Fungus-growing ants

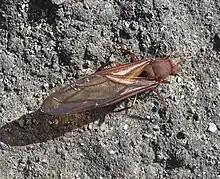
A still-winged fungus-growing alate

Typically, one queen lives per colony. Every year after the colony is about three years old, the queen lays eggs of female and male alates, the reproductive ants that will pass on the genes of the queens. Before leaving the nest, queens stuff some of the fungus' mycelia in her cibarium. These winged males and queens then take their nuptial flights to mate high in the air. In some areas, species flights are synchronized with all local colonies' virgin royalty flying at the same time on the same day, such as "Atta sexdens" and "Atta texana".